Bombardier Global 7500

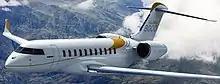
The initial, smaller Global 8000 will now have the same cabin length as the company’s four zone Global 7500 jet

Flight testing was completed by August 2018 after over 2,400 hours; type certification and introduction into service are expected by year-end, with 15-20 customer deliveries in 2019, as 20 aircraft were in final assembly. By September 2018, the test aircraft had flown over 2,700 hours as FTV1 was retired from testing and repainted to be used as a demonstrator.